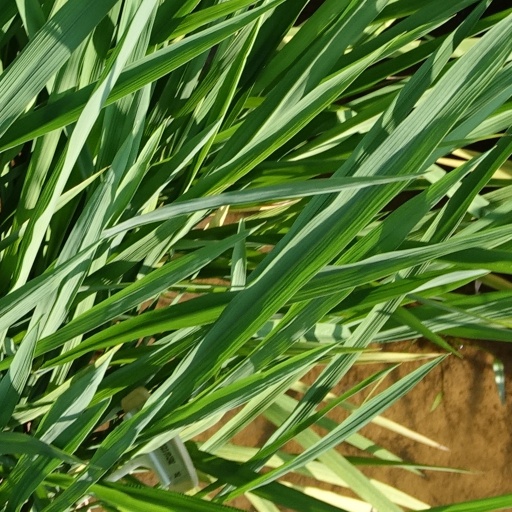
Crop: rice